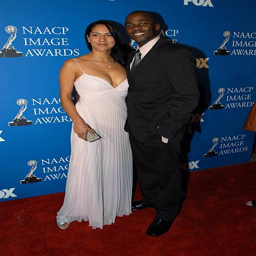
actor with his wife , during the 34th awards - arrivals .